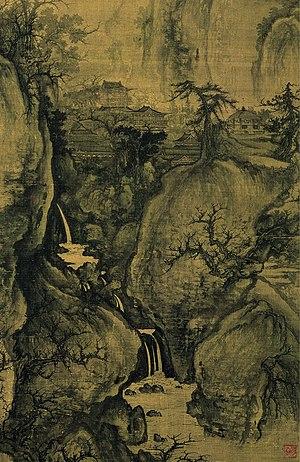
Début de printemps, Guo Xi. Rouleau vertical, daté 1072. Song du Nord. Encre et couleurs légères sur soie. 158,3 x 108,1 cm. Taipei, Musée national du palais. Taipei.Latviešu: Spilgts ķīniešu perspektīvas piemērs. Kalni no aizmugures izskatās kā priekšplānā, tā ir apgrieztā perspektīva.